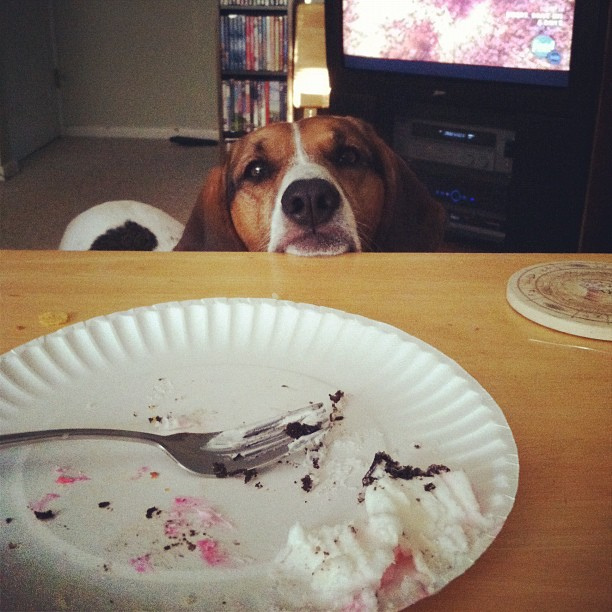
user: Given an image and a question. Answer the question in a short answer. Question: What items are stacked by the tv? Short Answer:
assistant: book